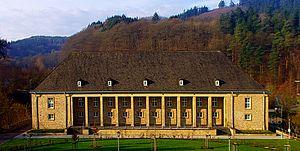
L’architecture nazie désigne l'architecture officielle allemande sous le régime national-socialiste. Ce concept tente de mettre en valeur un certain nombre de caractéristiques communes dans les commandes architecturales de l'État et du parti national-socialiste entre 1933 et 1945 et dans la réalisation des projets qui ont découlé de ces commandes.